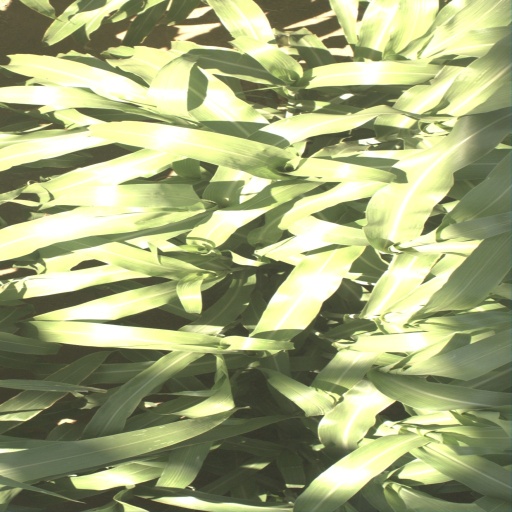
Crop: sorghum